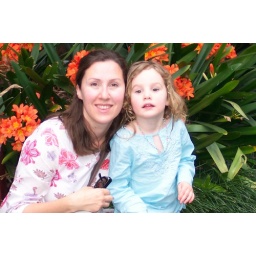
Lynne and Elspeth at the Sydney Royal Botanic Gardens .. underneath a tree full of flying foxes (not pictured).